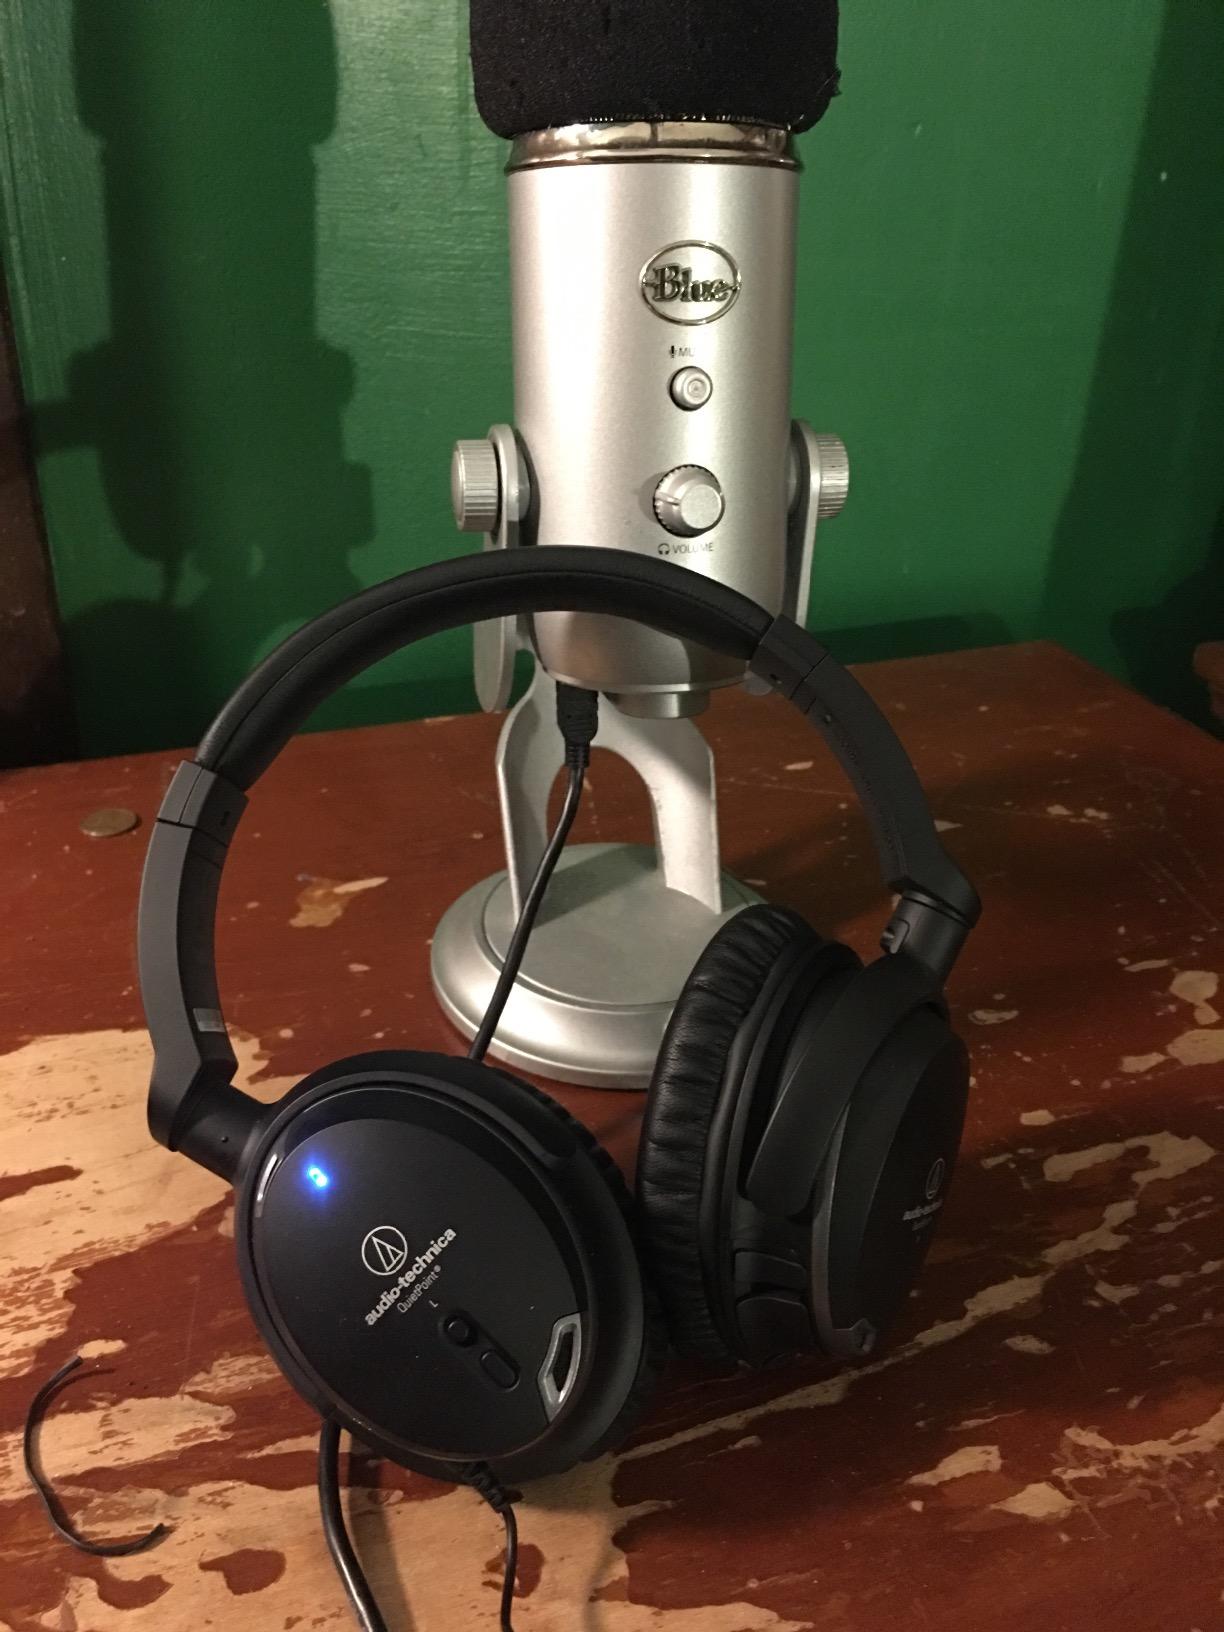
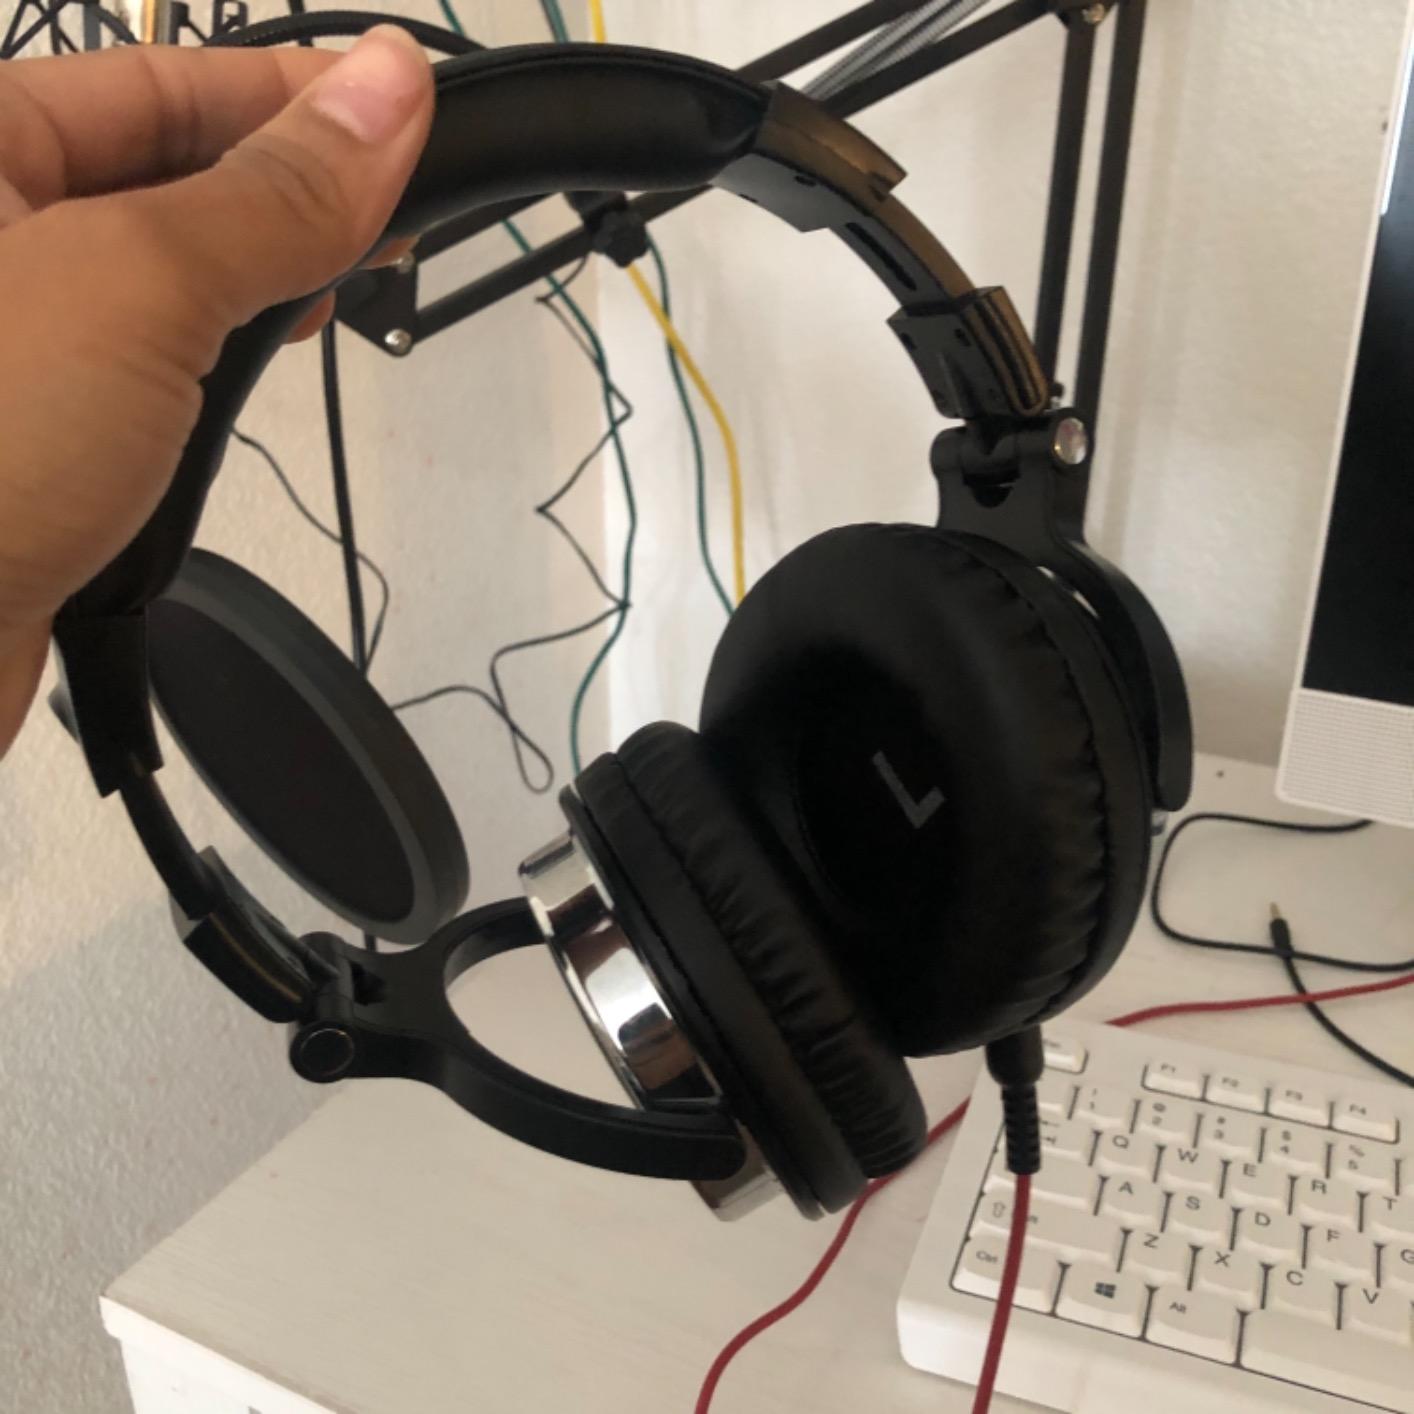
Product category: headphones
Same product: no